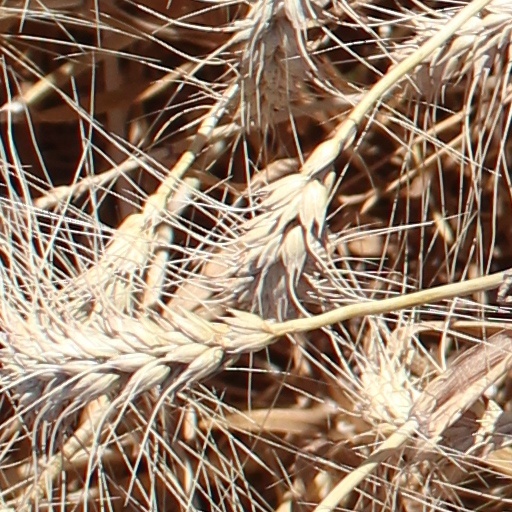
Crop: wheat